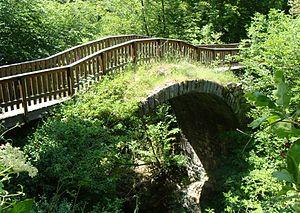
Le Pont du Motty, état actuel, vue d'ensemble